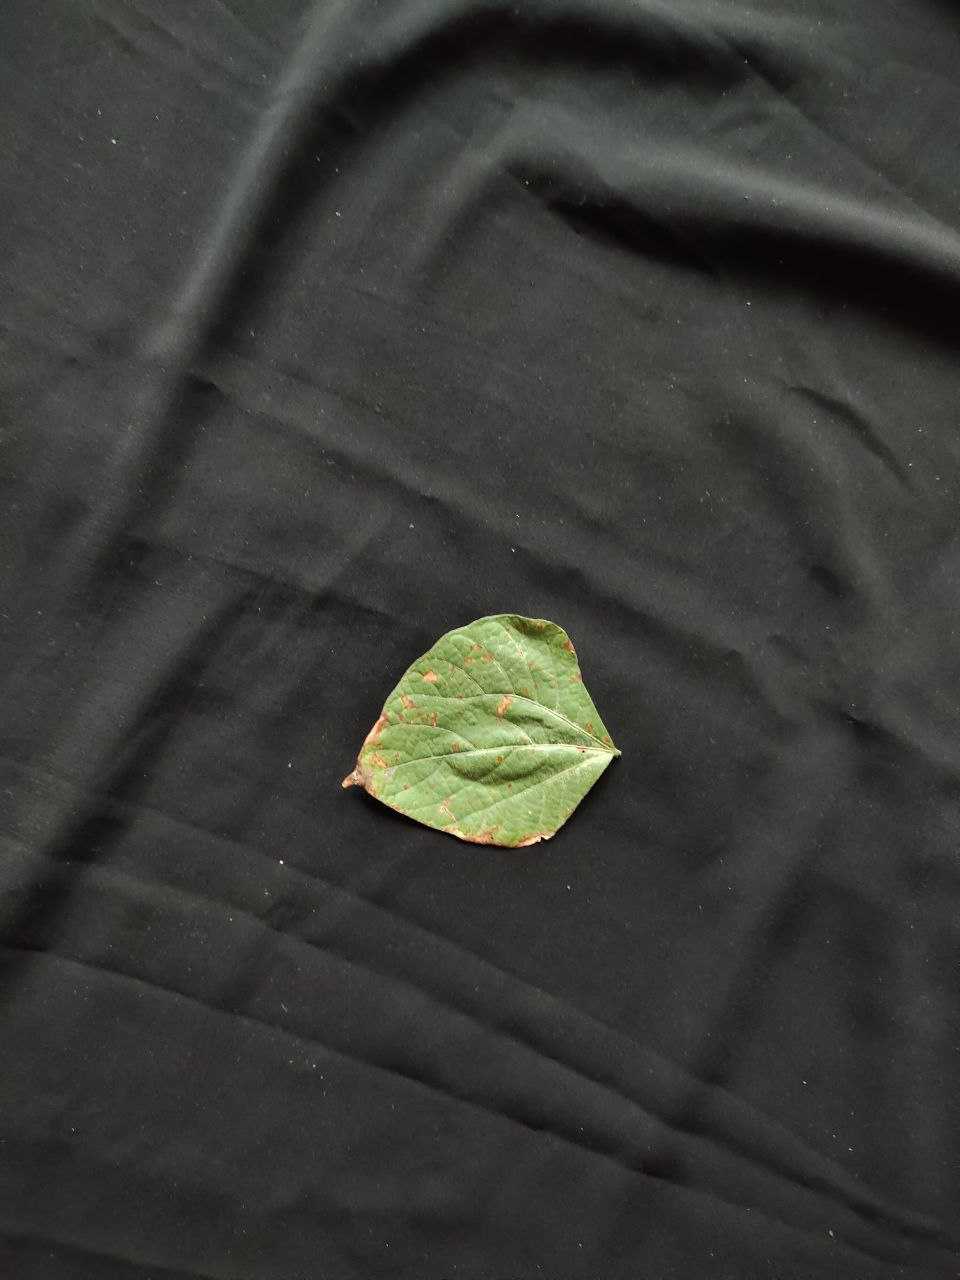
Crop: bean
Leaf condition: Rust